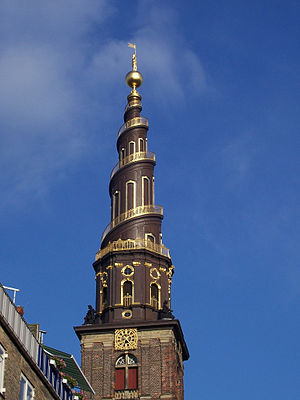
Vor Frelsers Kirke (København) / Historie / Laurids de Thurahs spir / Spiralspiret
Thurahs spiralspir.
Vor frelsers kirke, København.
Vor Frelsers Kirke ligger i Sankt Annæ Gade på Christianshavn i Københavns Kommune. Kirken er mest kendt for sit spiralsnoede spir, men den rummer også en imponerende, udskåret orgelfacade fra 1698 og Nicodemus Tessins mesterstykke af en altertavle.